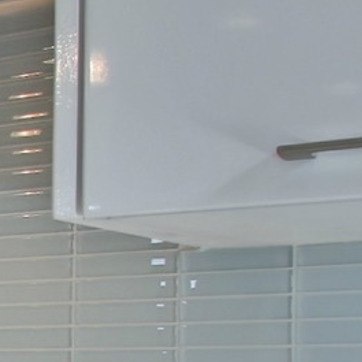
Material: wood